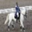
Label: horse